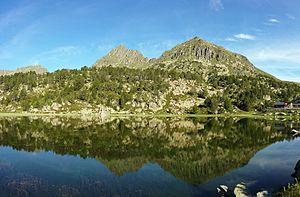
La toponymie d'Andorre est l'ensemble des noms de lieux situés dans la principauté d'Andorre. La grande majorité des toponymes catalans est explicable par le latin vulgaire à partir duquel a évolué le catalan qui est la langue historique et traditionnelle de l’Andorre. Il existe néanmoins des couches toponymiques plus anciennes en lien avec les langues parlées avant la romanisation. Ainsi comme dans toute la chaîne pyrénéenne, certains toponymes dérivent de l’ibère ou des langues proto-basques. De nos jours, l’étude et la graphie officielle de la toponymie andorrane est confiée à la Commission de toponymie d’Andorre. Cette dernière a établi la Nomenclature d’Andorre qui recense plus de 4 200 toponymes au travers de la principauté.
Le cirque des Pessons est un cirque naturel d'origine glaciaire des Pyrénées se trouvant en Andorre dans la paroisse d'Encamp.
Le pic Alt del Cubil est un sommet d'Andorre culminant à 2 833 mètres d'altitude dans la paroisse d'Encamp.